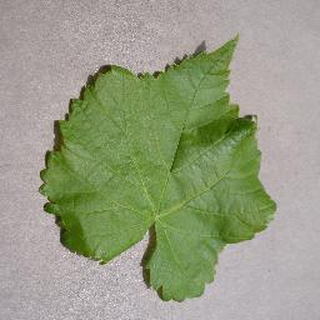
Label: healthy_grape